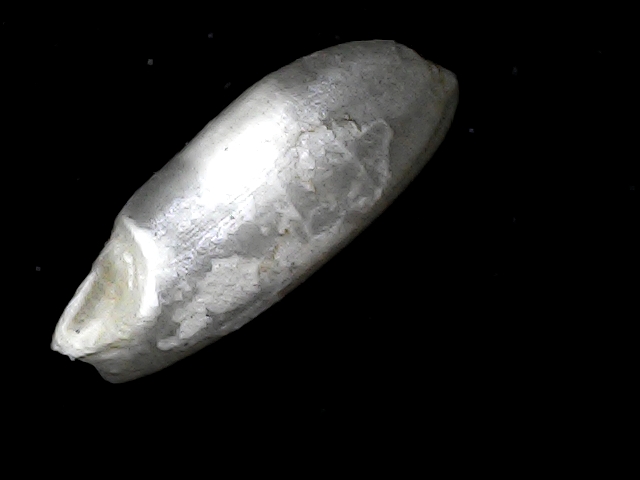
Rice variety: BD33